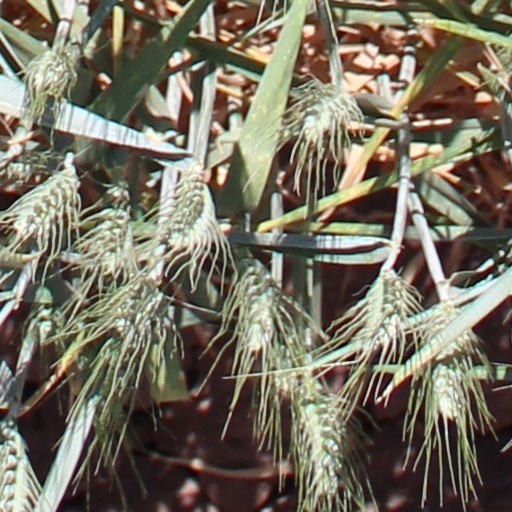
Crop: wheat